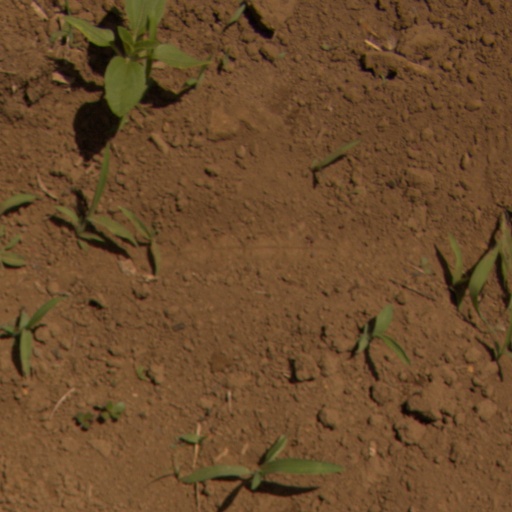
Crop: Jerusalem artichoke